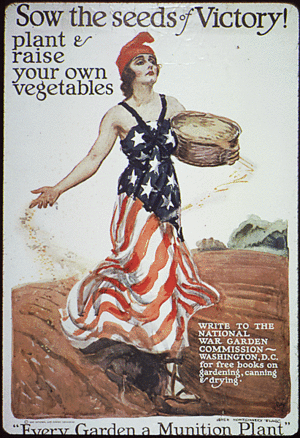
Sejrshave / Baggrund
Amerikansk plakat fra 1. verdenskrig tegnet af James Montgomery Flagg.
En Sejrshave var en betegnelse for private nyttehaver, der blev dyrket under Første og Anden Verdenskrig i USA, Storbritannien, Canada og Tyskland for at imødegå presset på fødevareproduktionen, som verdenskrigene medførte.